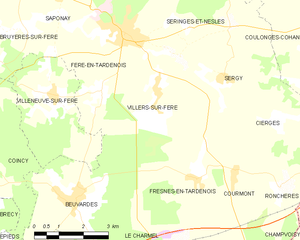
Carte des communes françaises: Villers-sur-Fère